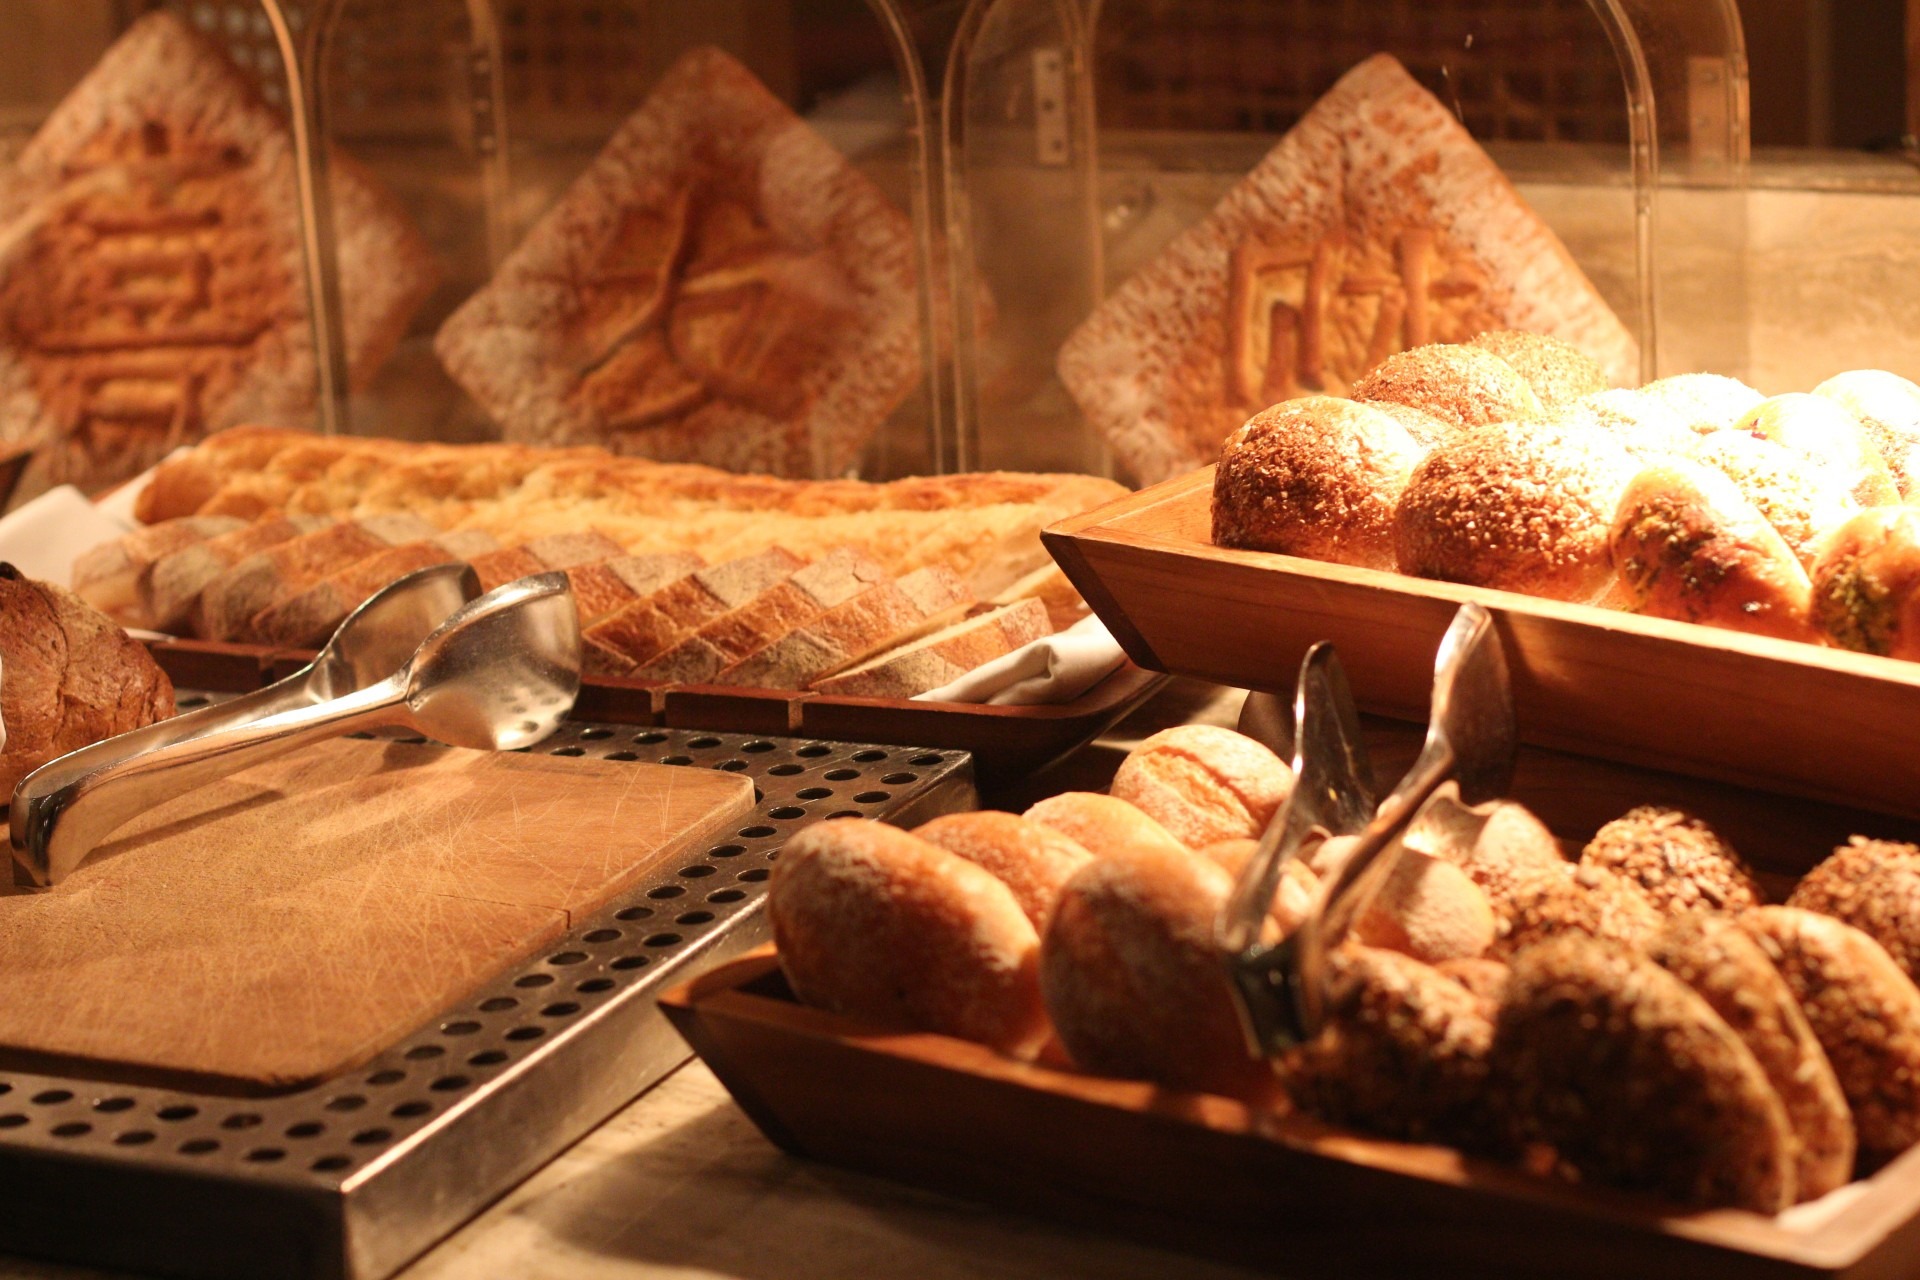
warm, dish, meal, food, breakfast, baking, dessert, bread, bakery, loaf, background, baker, ambience, baked goods